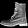
Label: Ankle boot